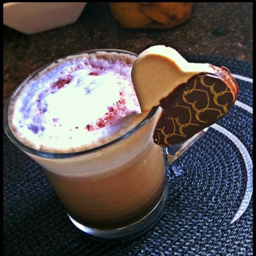
cookies on a cup of coffee